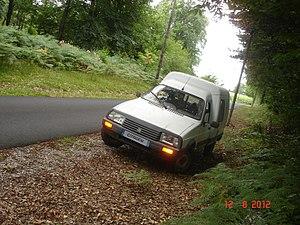
C'est un Citroën C15 diesel de 1997, photographié ici dans son meilleur élément